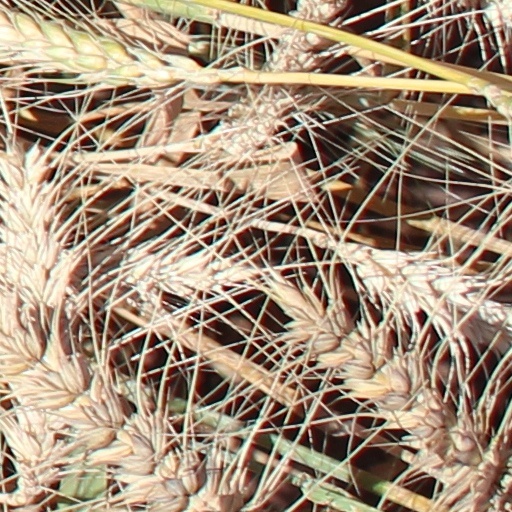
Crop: wheat